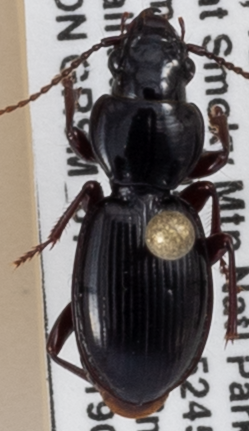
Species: Cyclotrachelus freitagi
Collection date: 2019-08-20
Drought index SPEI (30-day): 0.356
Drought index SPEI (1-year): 2.09
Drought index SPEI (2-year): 2.09